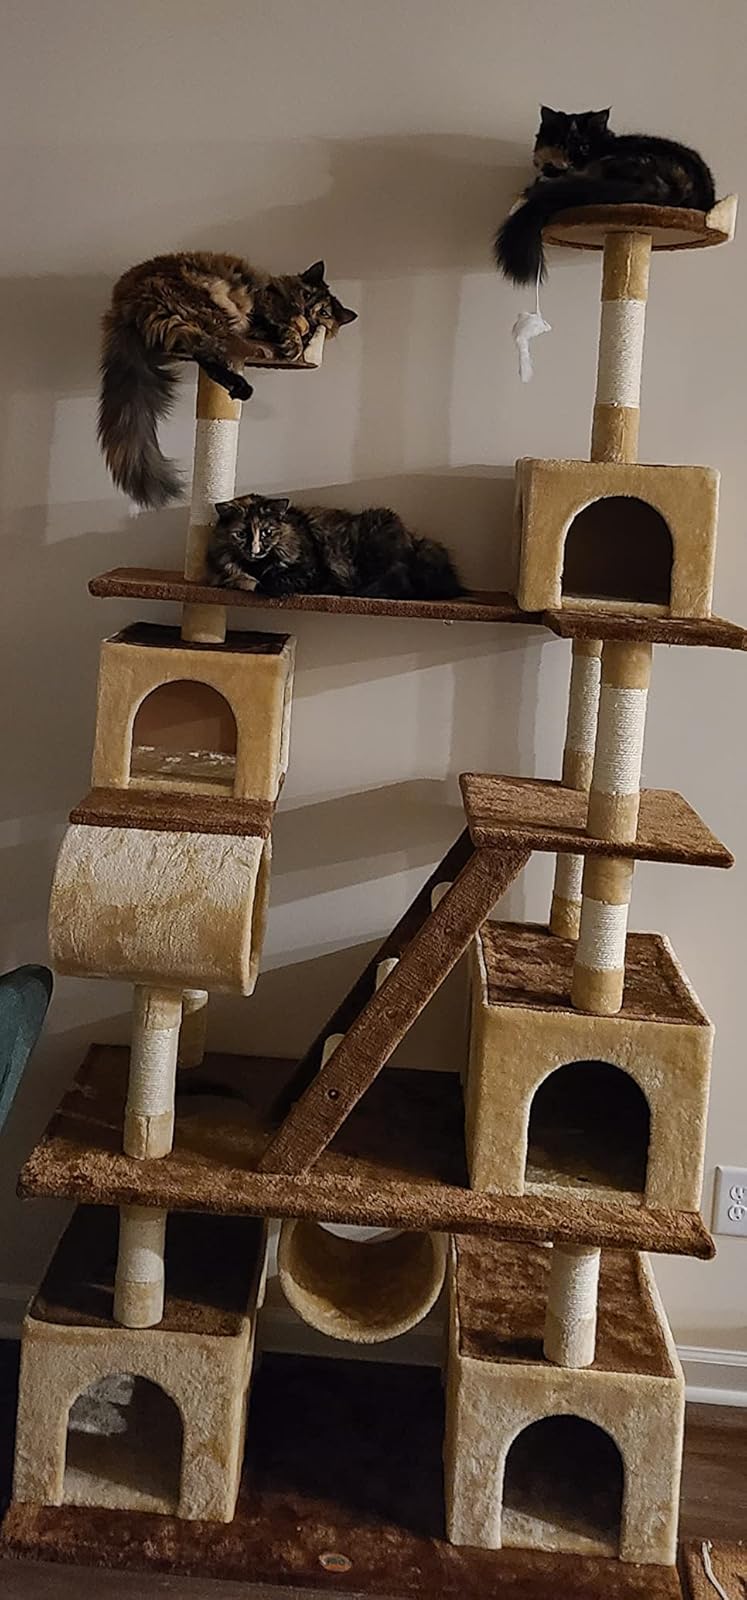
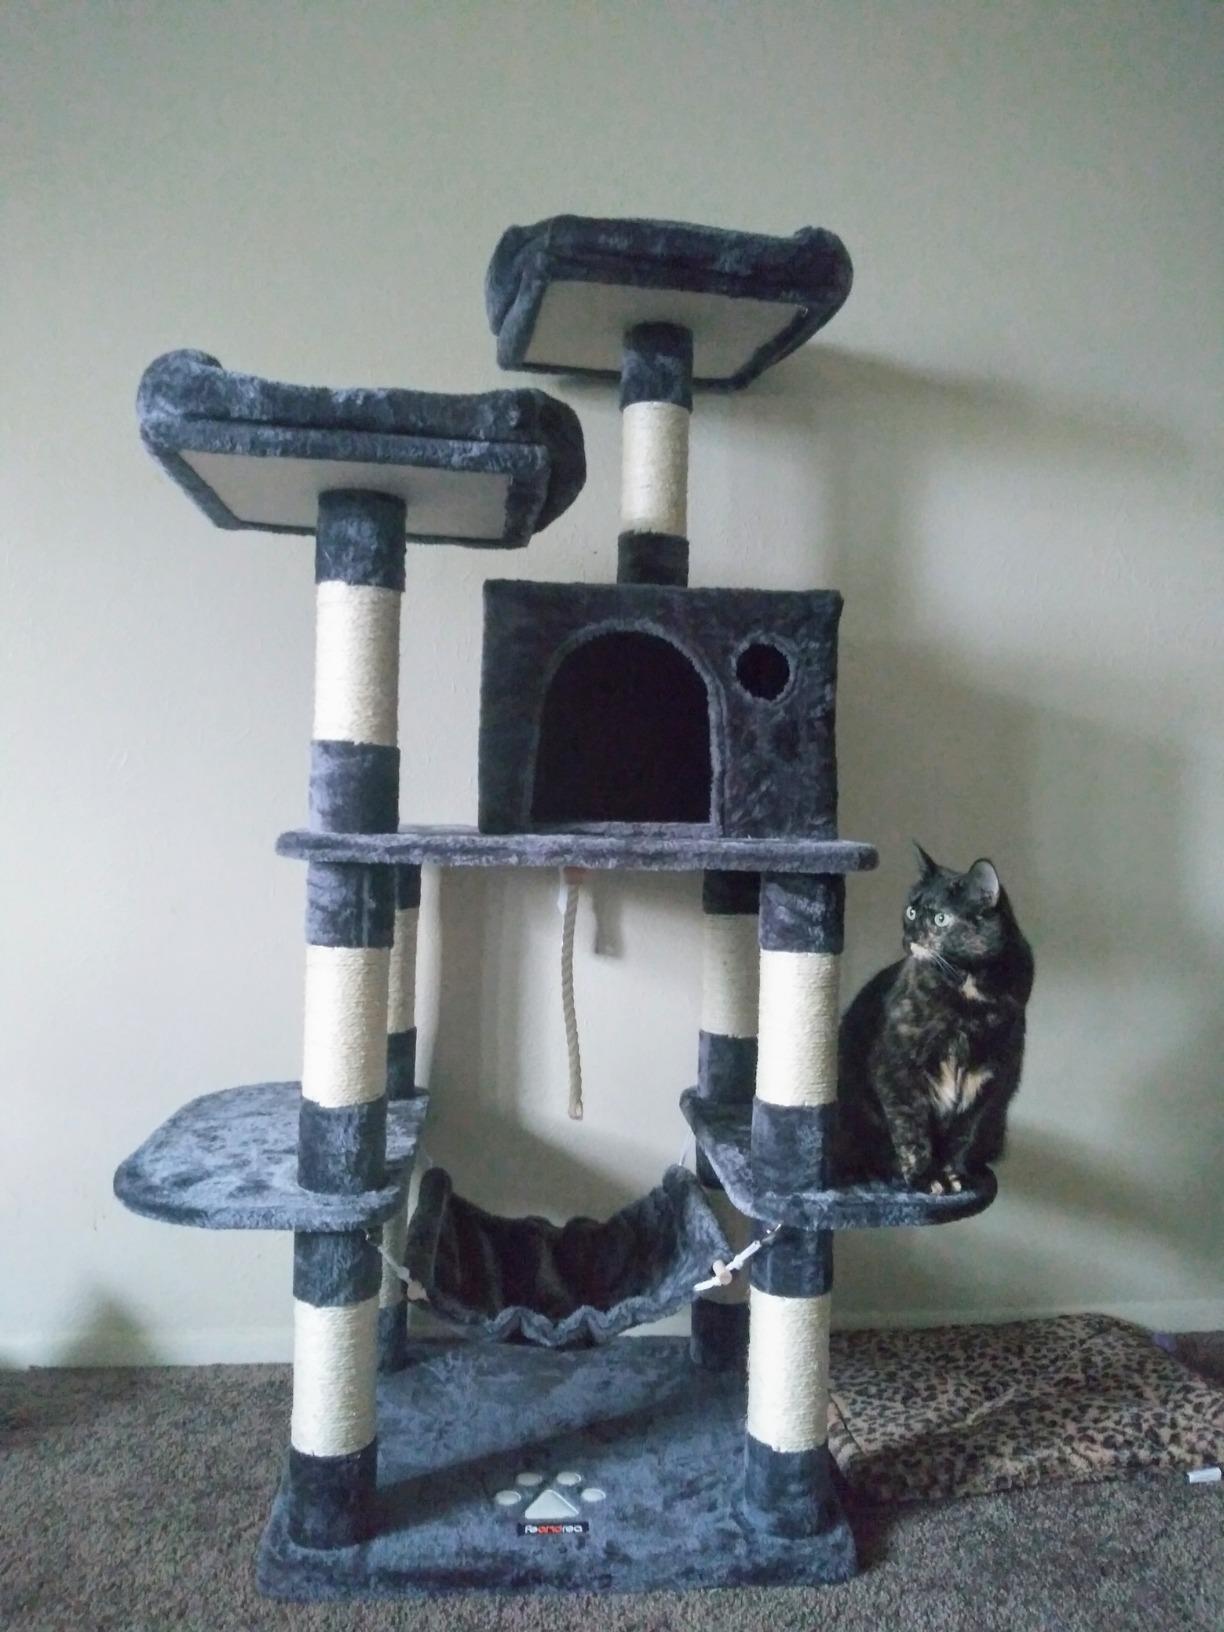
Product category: items_cat tree
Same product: no